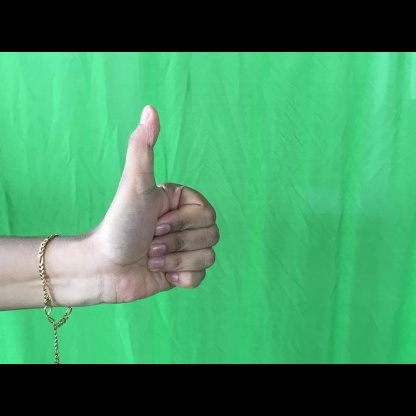
Mudra: Sikharam